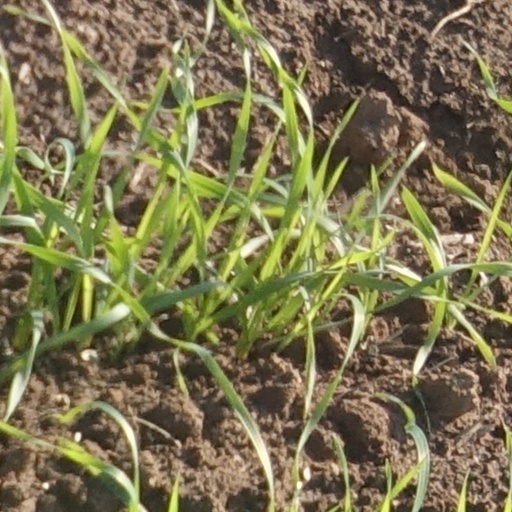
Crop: wheat